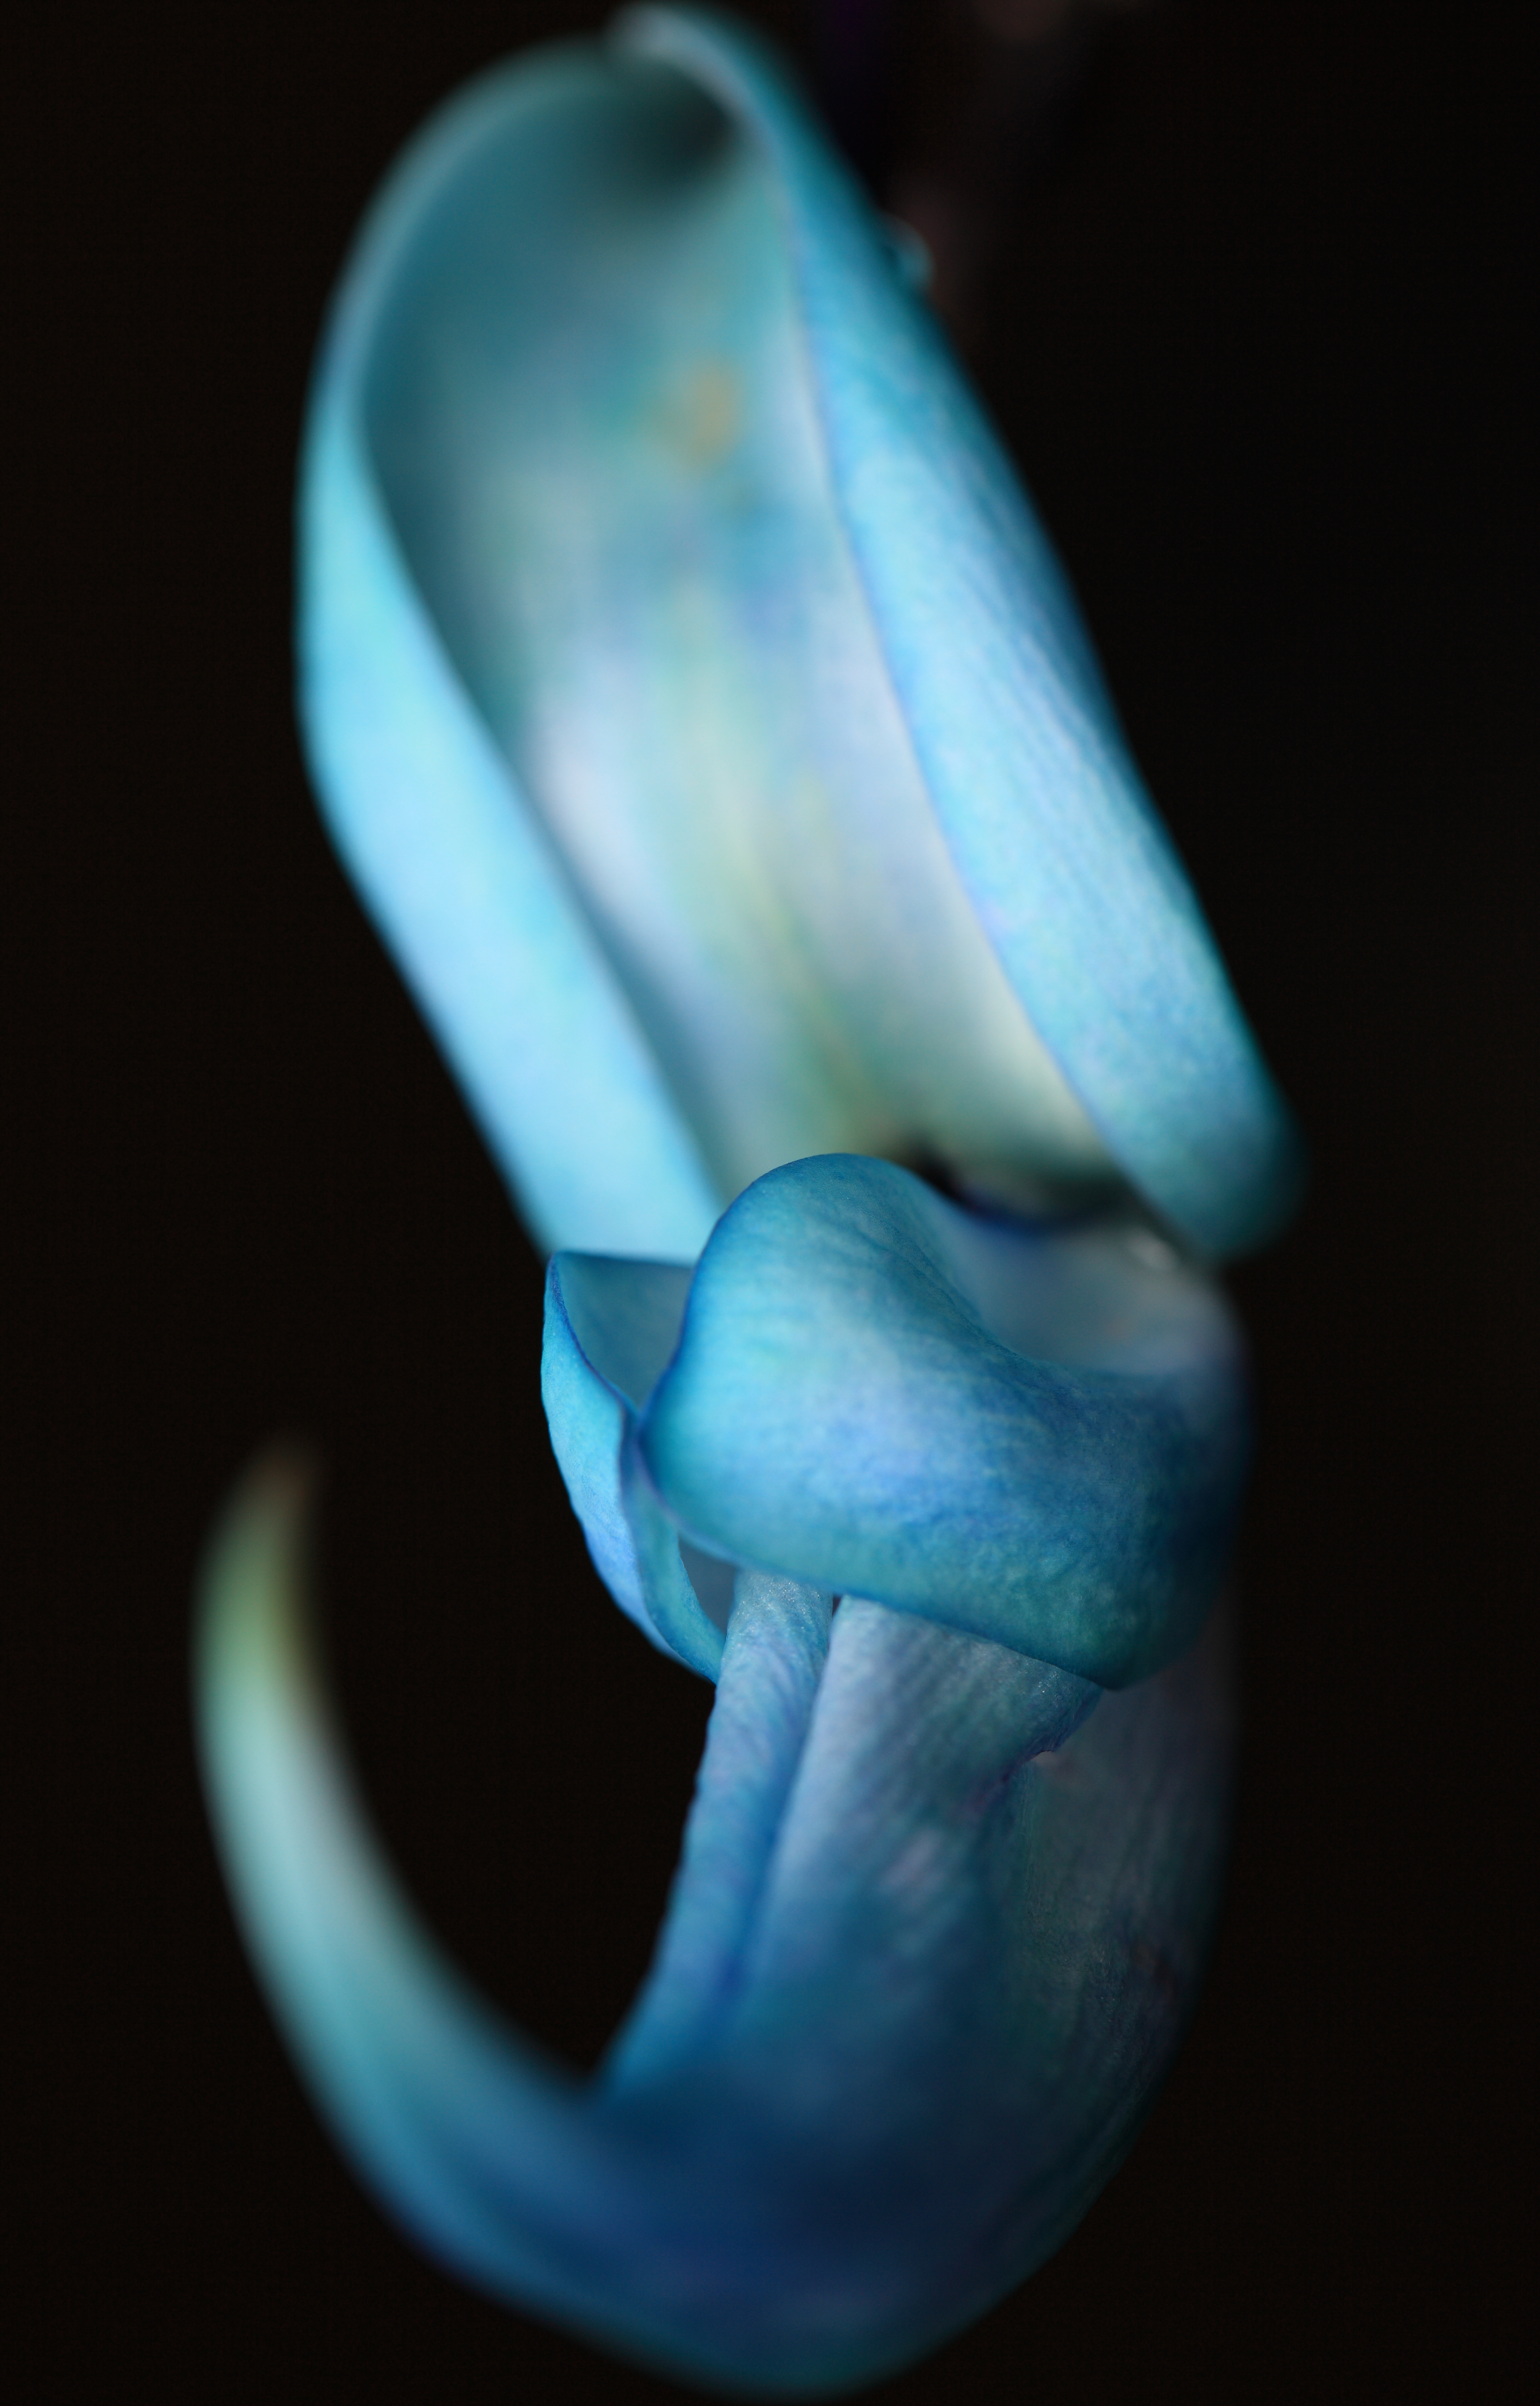
hand, photography, flower, petal, green, high, color, darkness, blue, ear, close up, human body, jewellery, cool image, 5d, hires, organ, markii, hi, res, resolution, gunma, maebashi, jadevine, strongylodon, macrobotrys, gunmaflowerpark, emeraldvine, turquoisejadevine, macro photography